Vehicle registration plates of Trinidad and Tobago

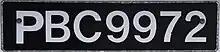
Private Vehicle Rectangular Plate

Upon the issuance of PCZ 9999 the first series for the "D" generation commenced in the final quarter of 2013. The DF series was omitted due to similarities to the defence force registration number when issued to a goods vehicle (TDF). The DO series was also omitted due to being visually similar to DD.